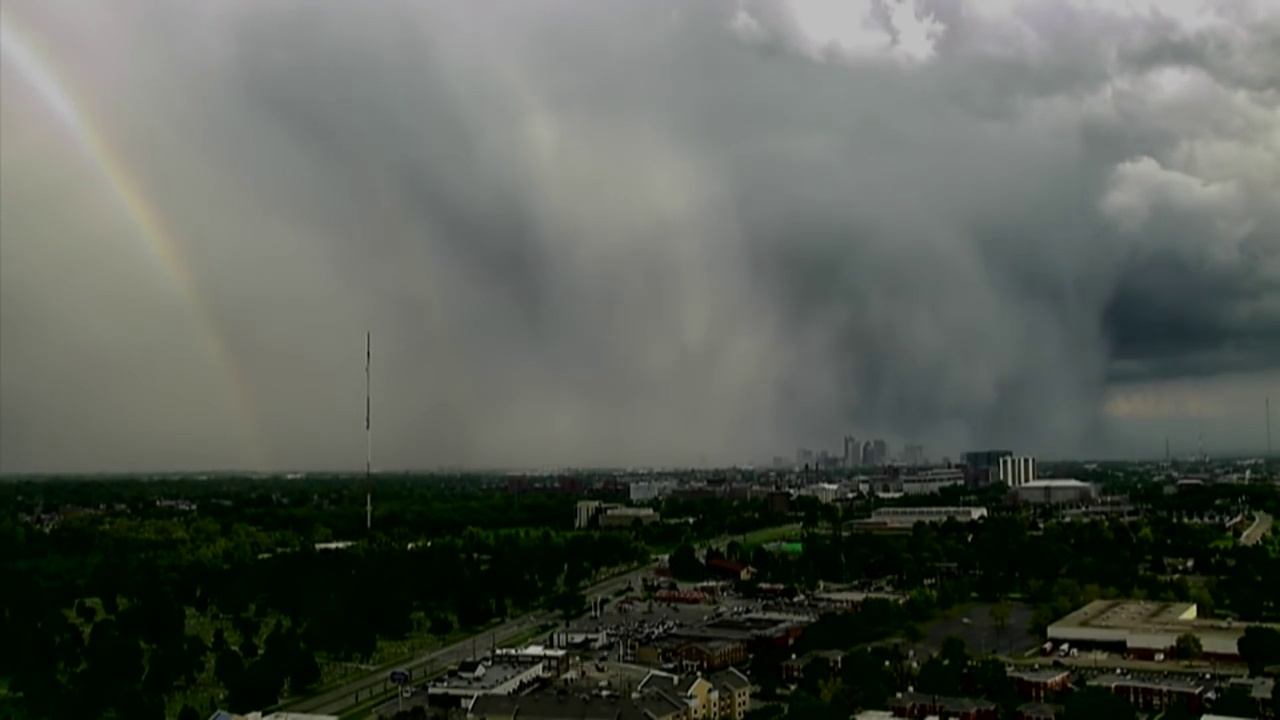
Fire: no
Smoke: no